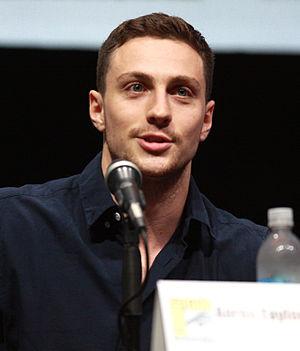
Pietro Maximoff, alias Vif-Argent est un super-héros évoluant dans l'univers Marvel de la maison d'édition Marvel Comics. Créé par le scénariste Stan Lee et le dessinateur Jack Kirby, le personnage de fiction apparaît pour la première fois dans le comic book X-Men #4 en mars 1964.
Kick-Ass 2 est un film d'action britannico-américain écrit et réalisé par Jeff Wadlow, sorti en 2013. Il est la suite de Kick-Ass, sorti en 2010.